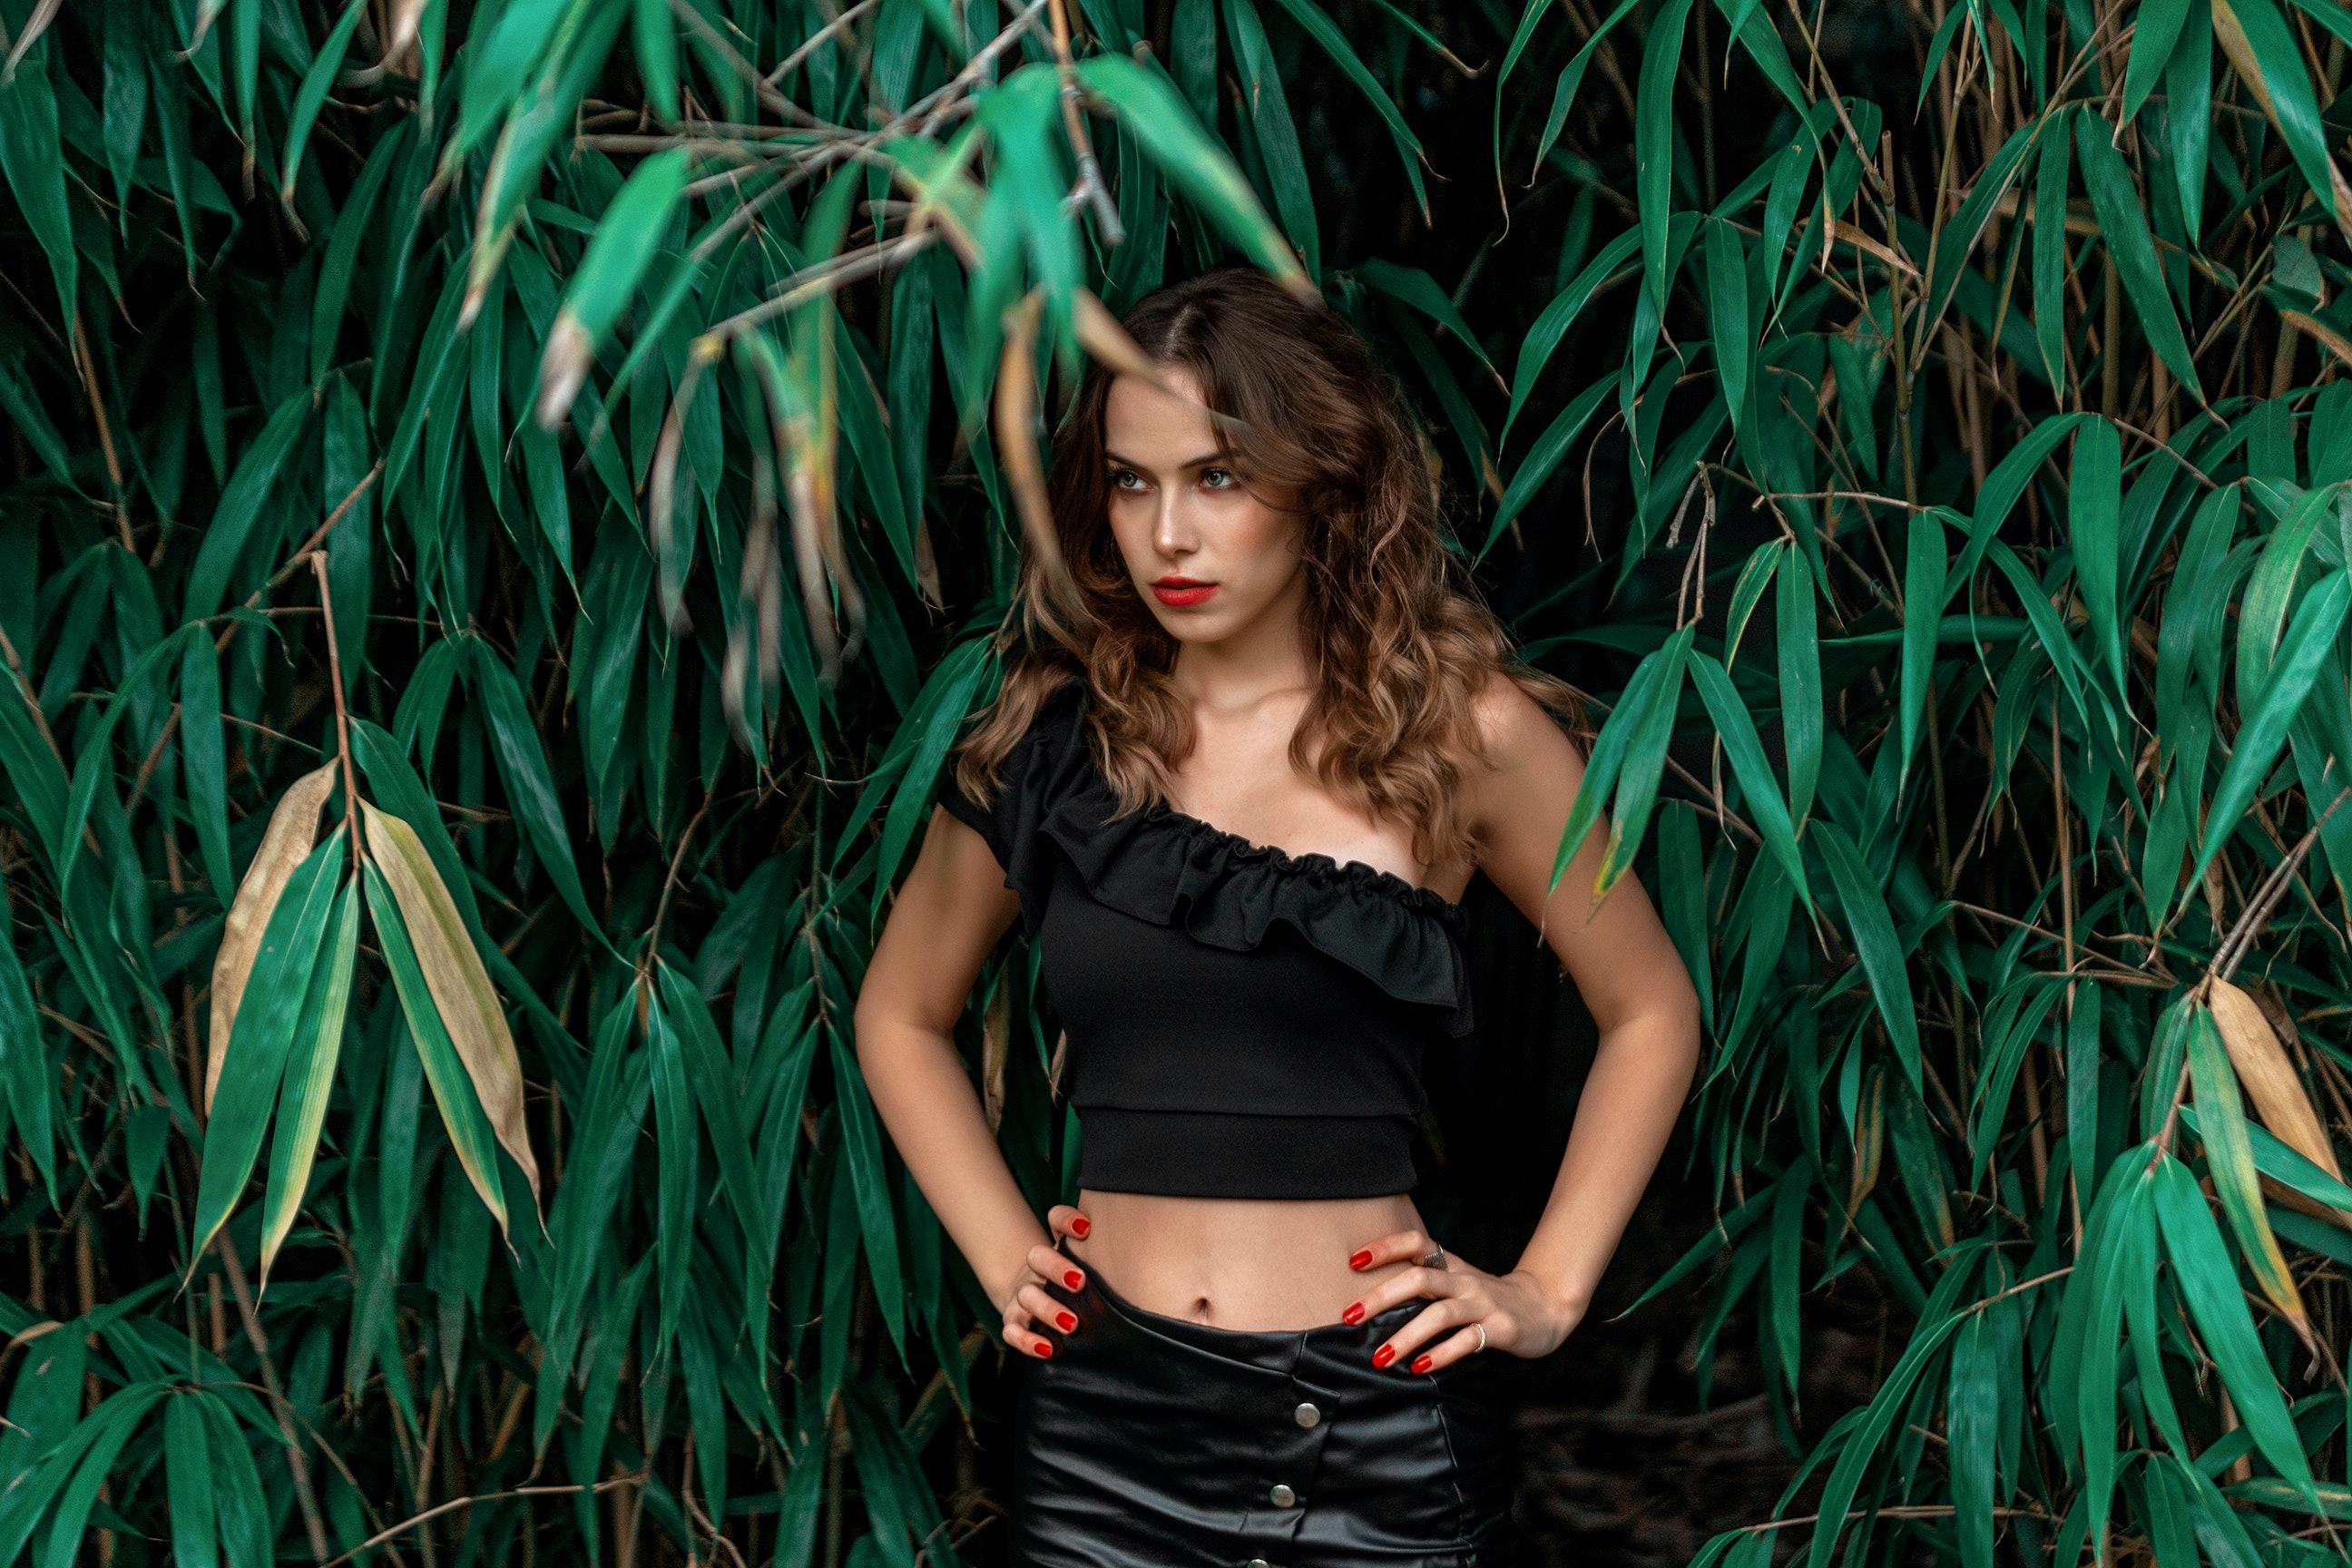
woman, hair, hairstyle, People in nature, nature, human body, flash photography, plant, thigh, terrestrial plant, grass, black hair, tree, cool, waist, electric blue, long hair, grass family, arecales, trunk, human leg, brown hair, blond, abdomen, belt, pattern, fashion design, jewellery, sitting, denim, forest, fashion model, darkness, portrait photography, magenta, photo shoot, model